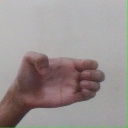
अक्षर: ख